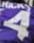
Number: 4